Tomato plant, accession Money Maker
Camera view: horizontal (90 deg, fisheye); turntable rotation: 270 degrees
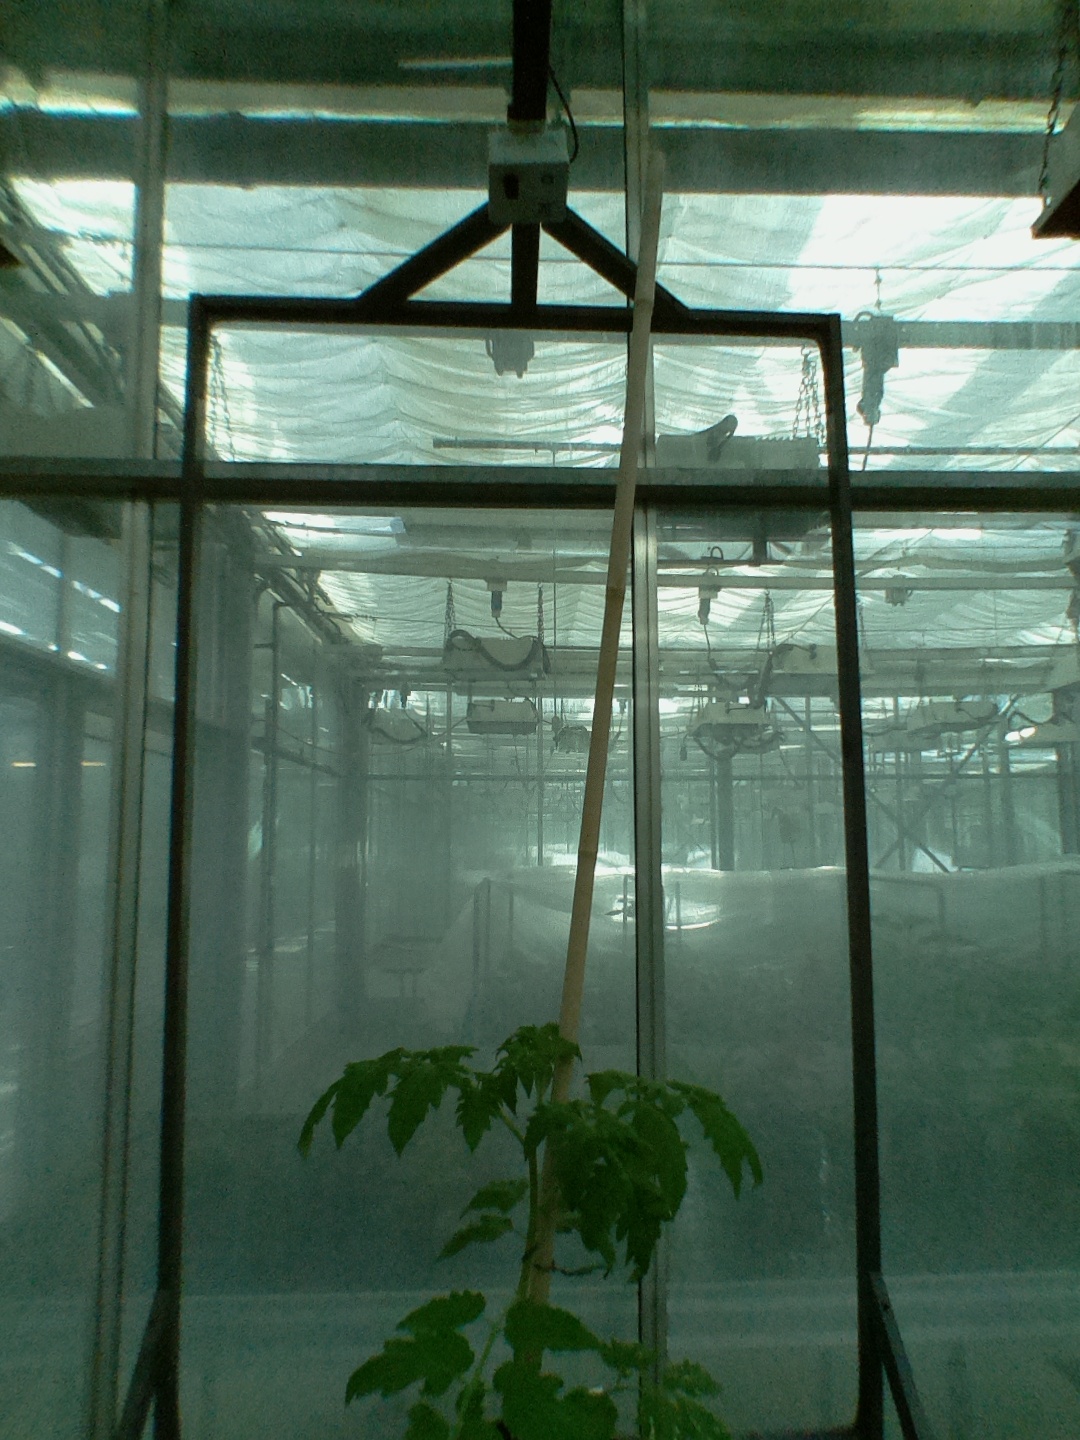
BBCH growth stage 13: 6 of true leaves visible